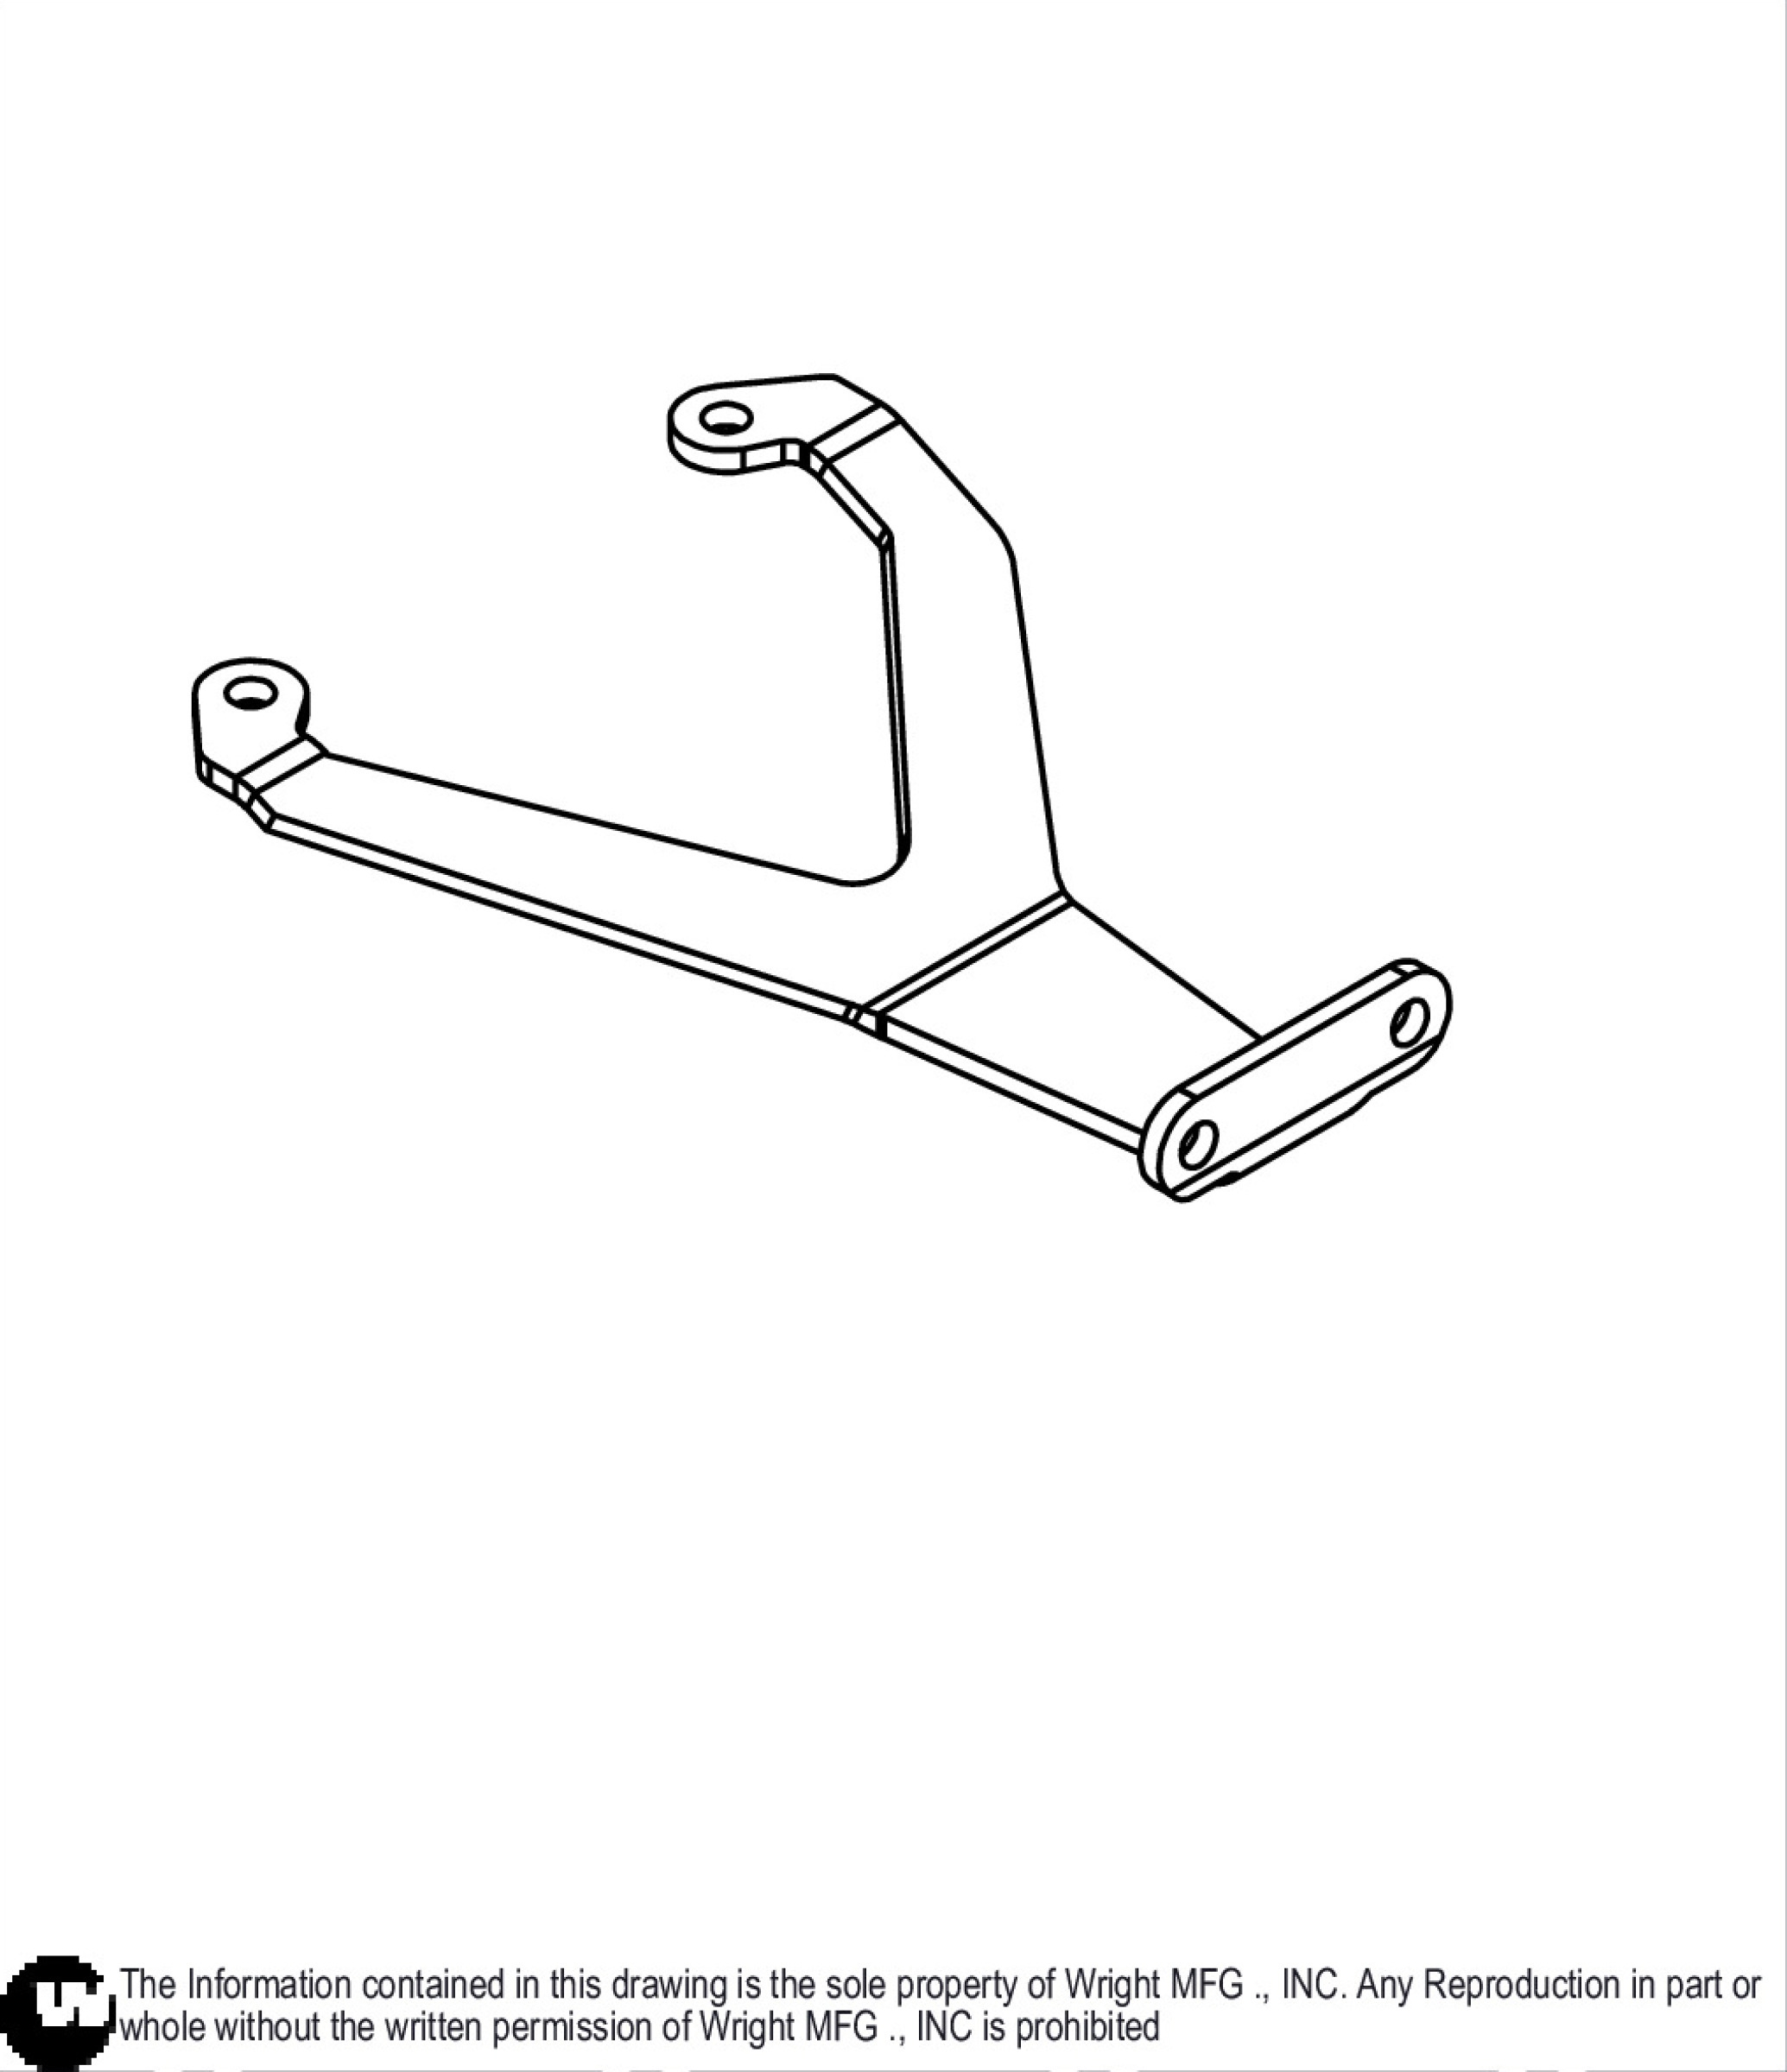
7GA Left WSPN Control Hinge Profile 93420180
7GA CONTROL HINGE PROFILE LEFT. WSPN
Brand: Wright
Category: Hardware > Hardware Accessories > Hinges